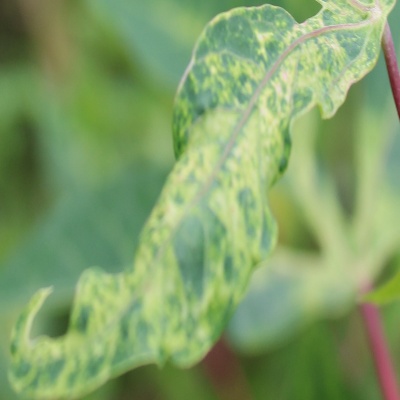
Crop: Cassava
Condition: mosaic